Bartender

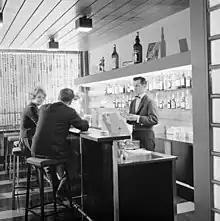

After the rise of the cocktail in the early 20th century, Americans were faced with prohibition laws from the federal government. However, bartending culture remained alive throughout prohibition (1920-1933). Working in underground speakeasies, bartenders continued to provide their patrons with cocktails. Following the suspension of the eighteenth amendment and the release of legal alcohol back into the market, the cocktail era took a dip. People drank less and the Great Depression severely limited the ability of people to buy a drink. Cocktails started to be limited to the rich and famous. The celebrities in Los Angeles took a certain liking to the recipes of the old days. But the general population would no longer mix their drinks. Individualism was crushed similarly to the food industry. The industry needed a renaissance, and it wasn't until the late 90s that the true re-emergence of the cocktail bar occurred.